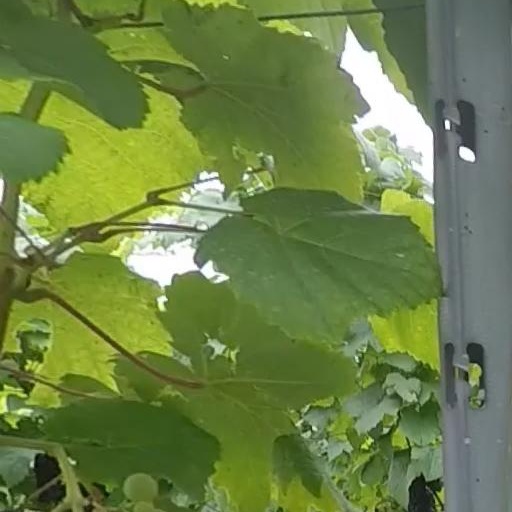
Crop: grape